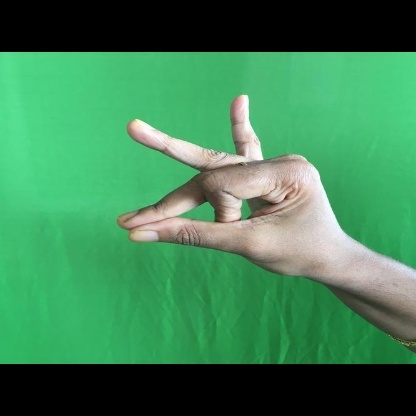
Mudra: Bramaram